Murad Agha Mosque

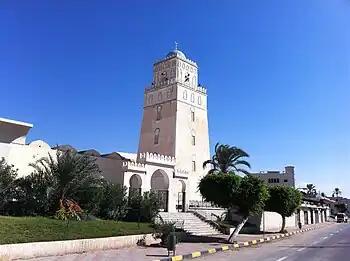
Minaret of the Murad Agha Mosque as photographed in 2010

The Murad Agha Mosque is a mosque in Tajura, Libya. Its construction was commissioned by Murad Agha, the first Ottoman "Beylerbey" of Tripoli, in the 1550s. The mosque's minaret was built in the 20th century, in place of a previous one that collapsed in 1901.